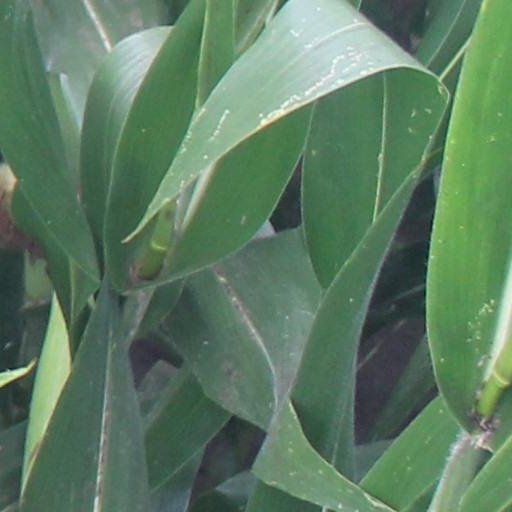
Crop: maize; corn